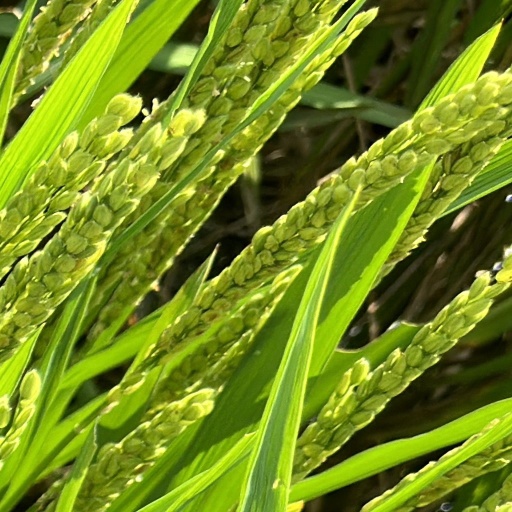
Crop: rice